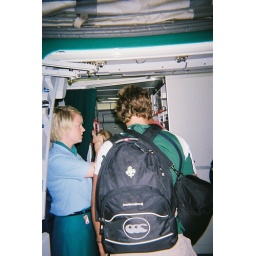
Uh, the person standing in between Brian and the Pub